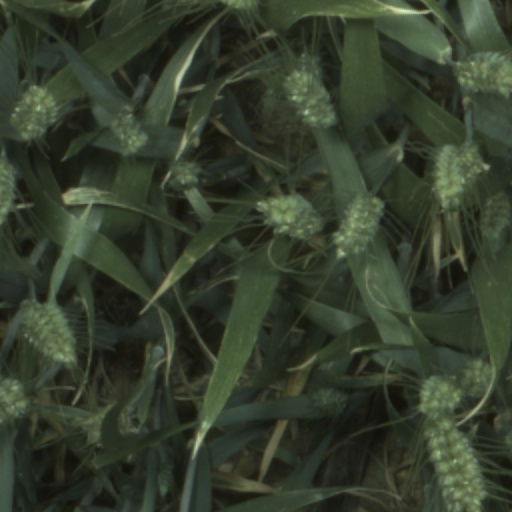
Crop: wheat